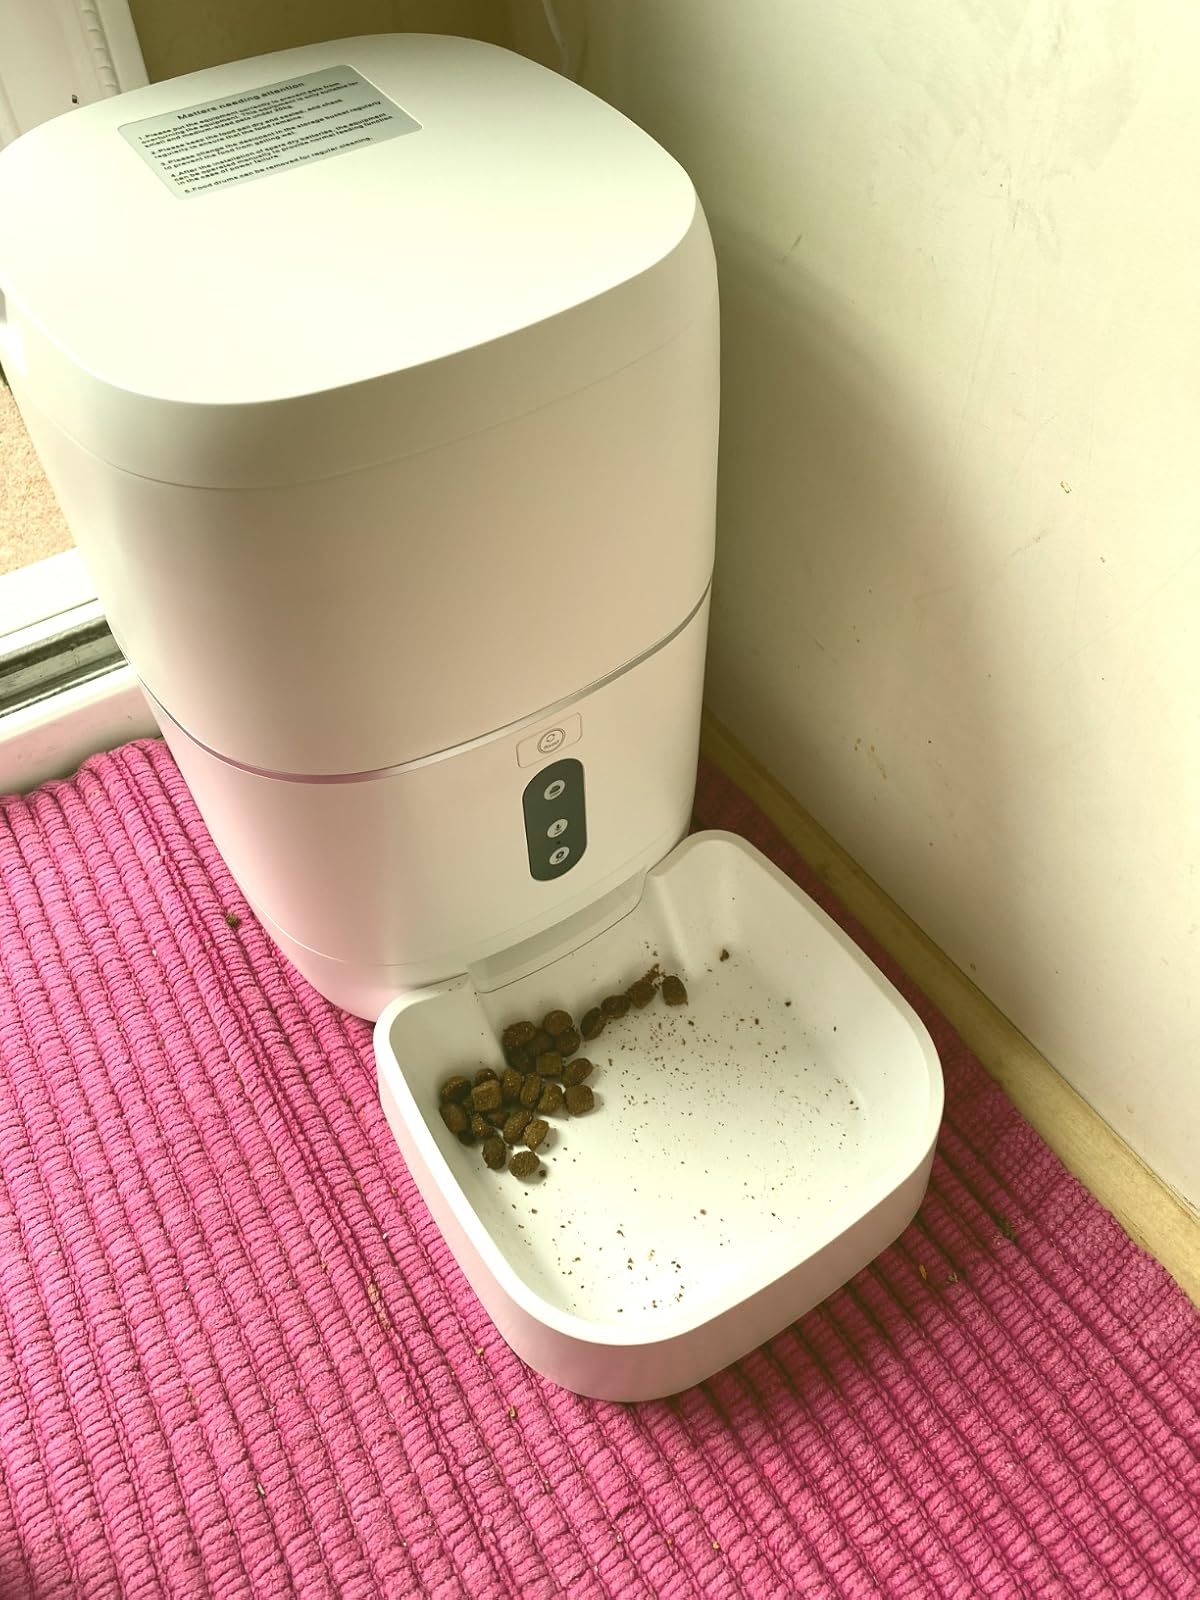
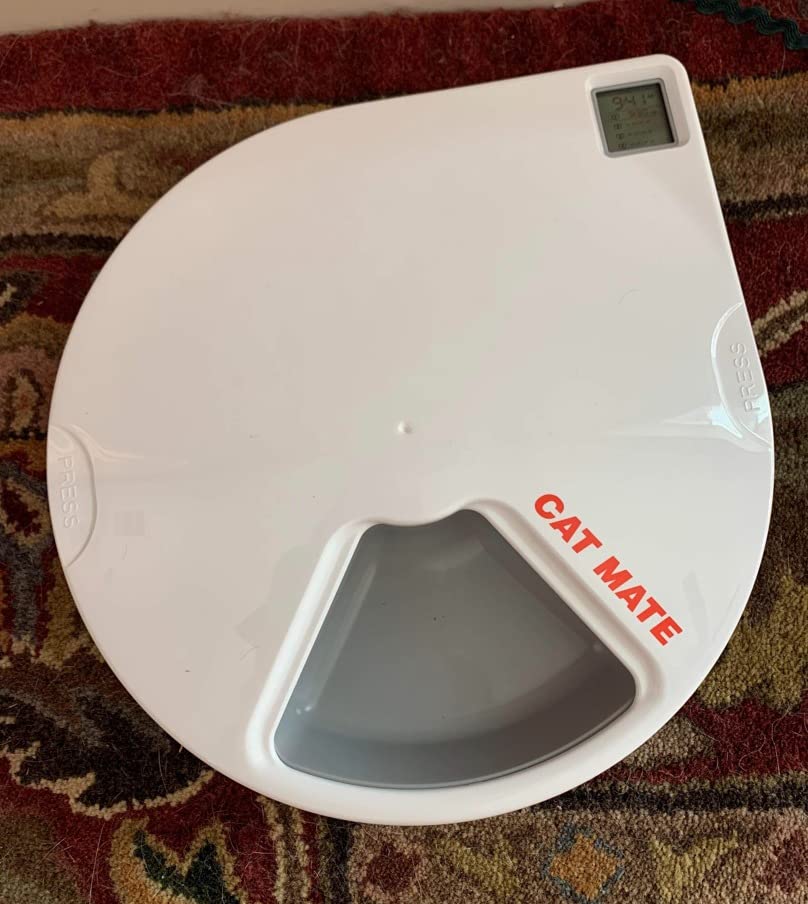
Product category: items_feeder
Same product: no